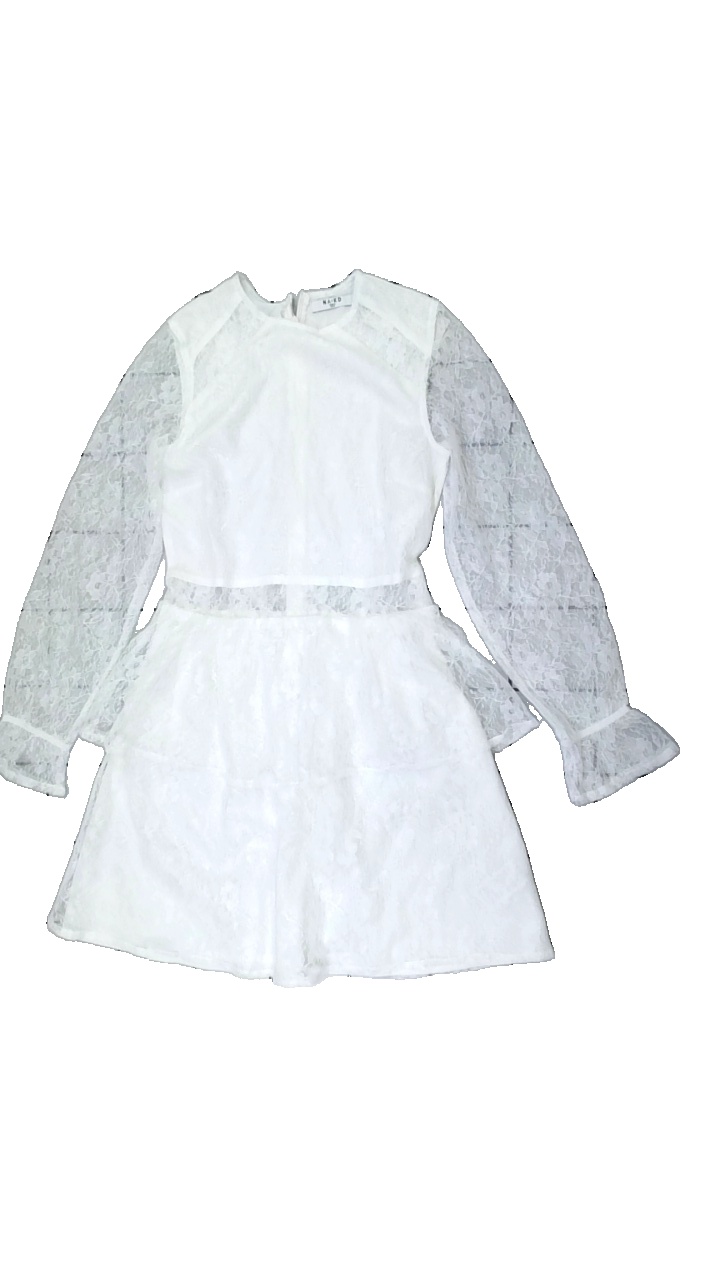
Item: Dress (Ladies)
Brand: Na-kd
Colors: White
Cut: C-collar
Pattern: Lace
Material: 100% Polyester
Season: All
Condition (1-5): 5
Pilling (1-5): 5
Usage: Reuse
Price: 100-150